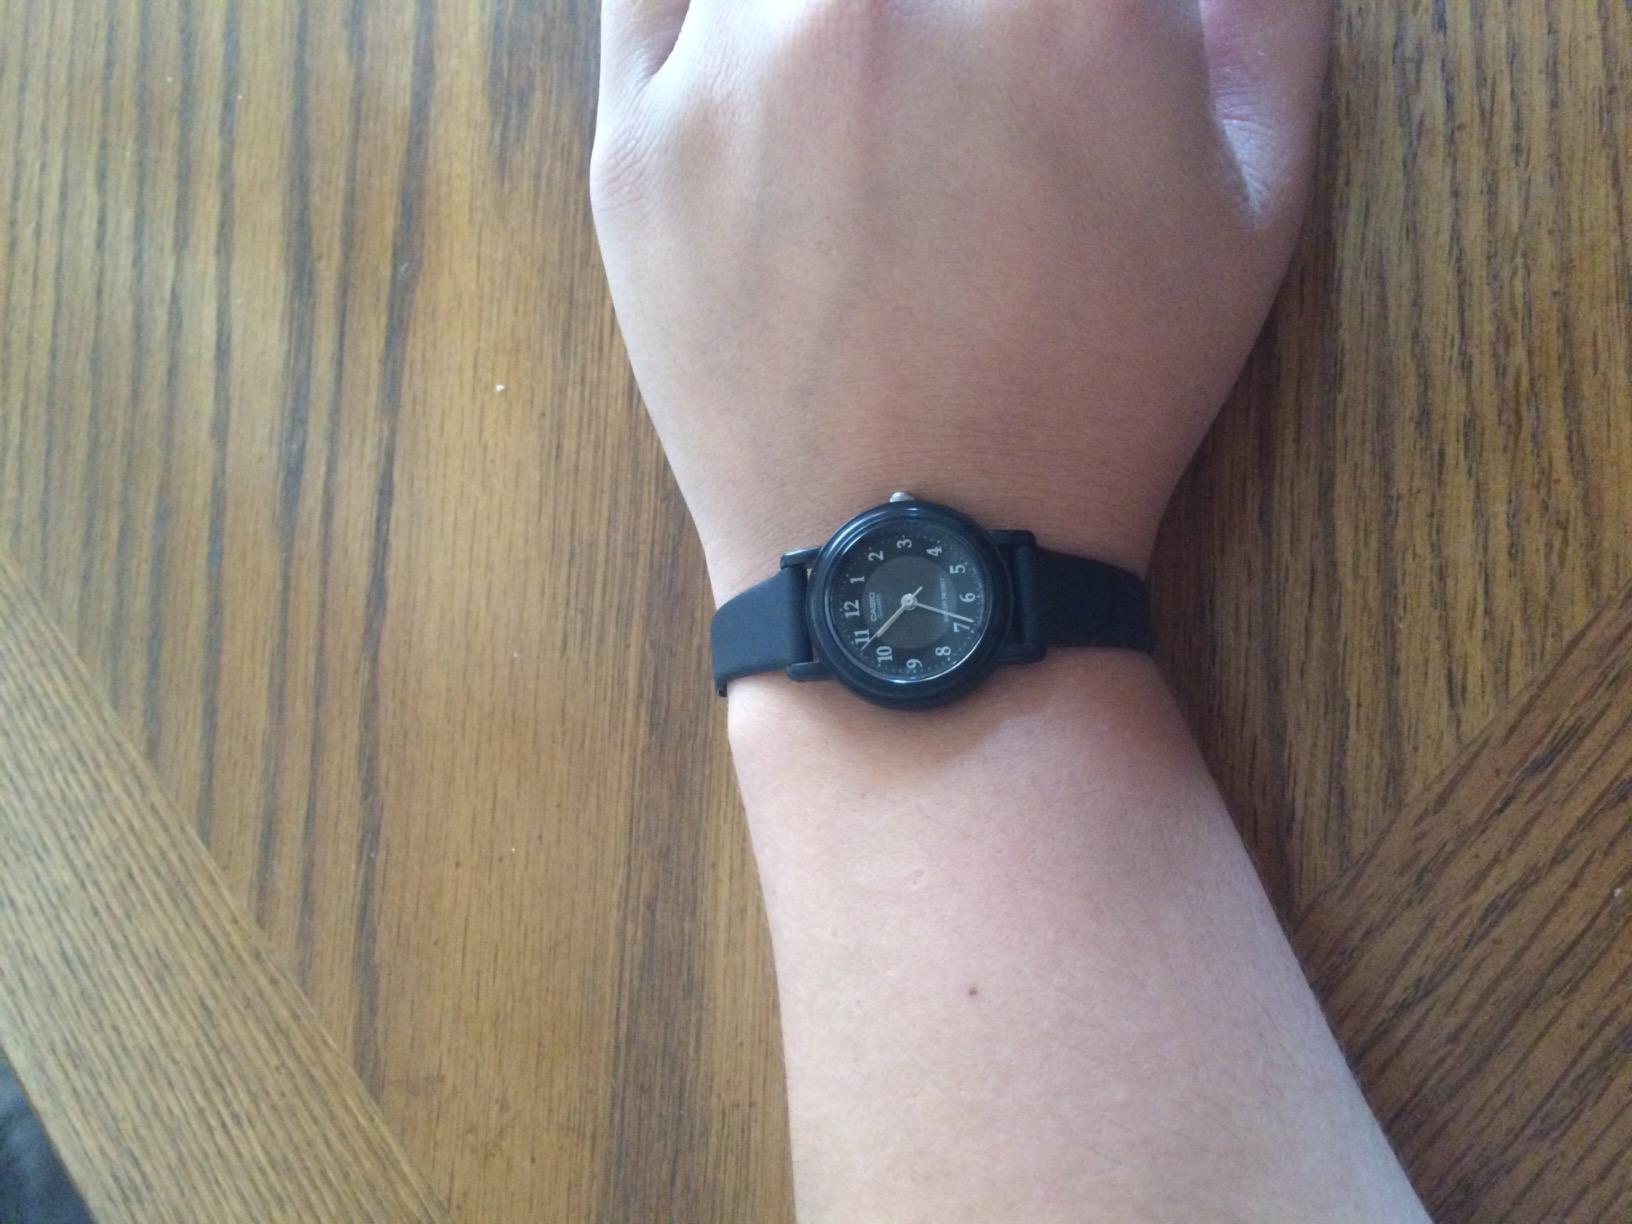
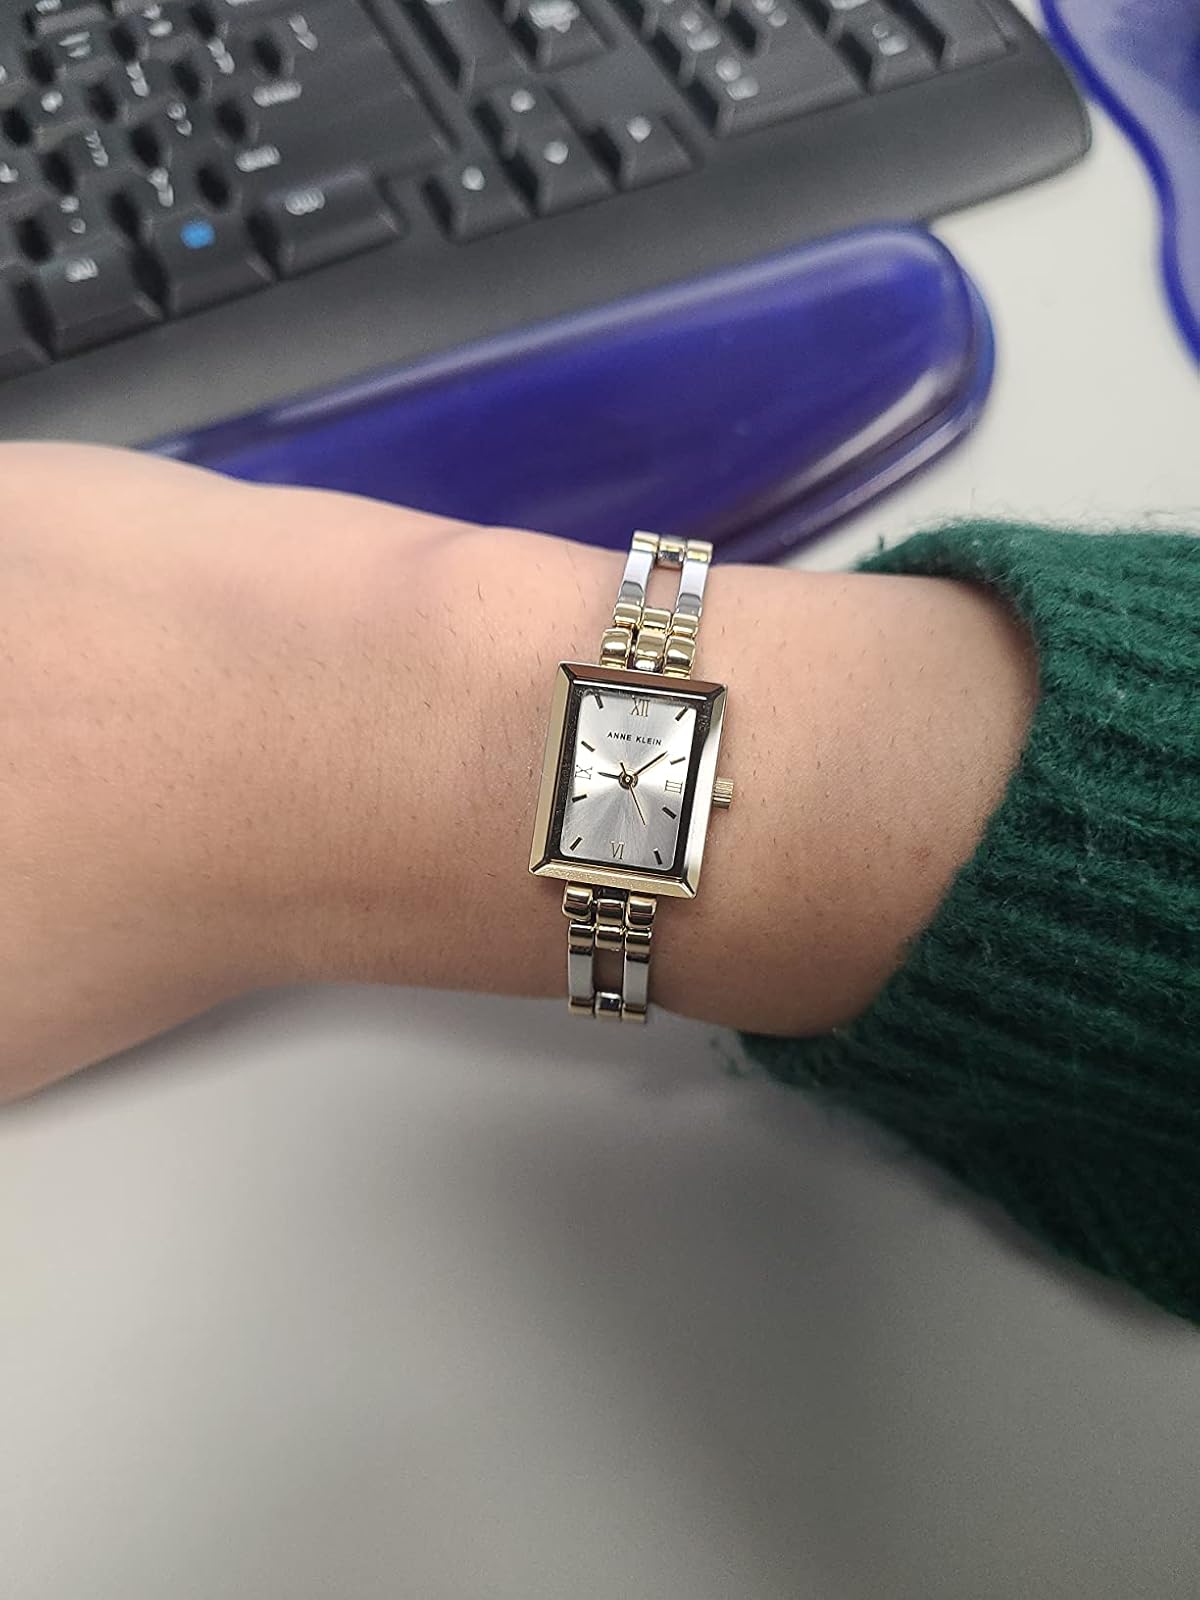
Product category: accessories_watch
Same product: no